Luzia Simons

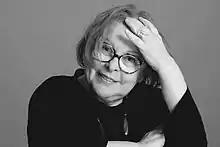
Portrait of Luzia Simons in 2019

Luzia Simons (born 1953) is a Brazilian visual artist, living in Berlin. Simons has exhibited her work internationally, including a solo exhibition at the Pinacoteca do Estado de São Paulo in Brazil. Simons is a pioneer in the development of the scanogram—a media technique that combines elements of painting and photography.